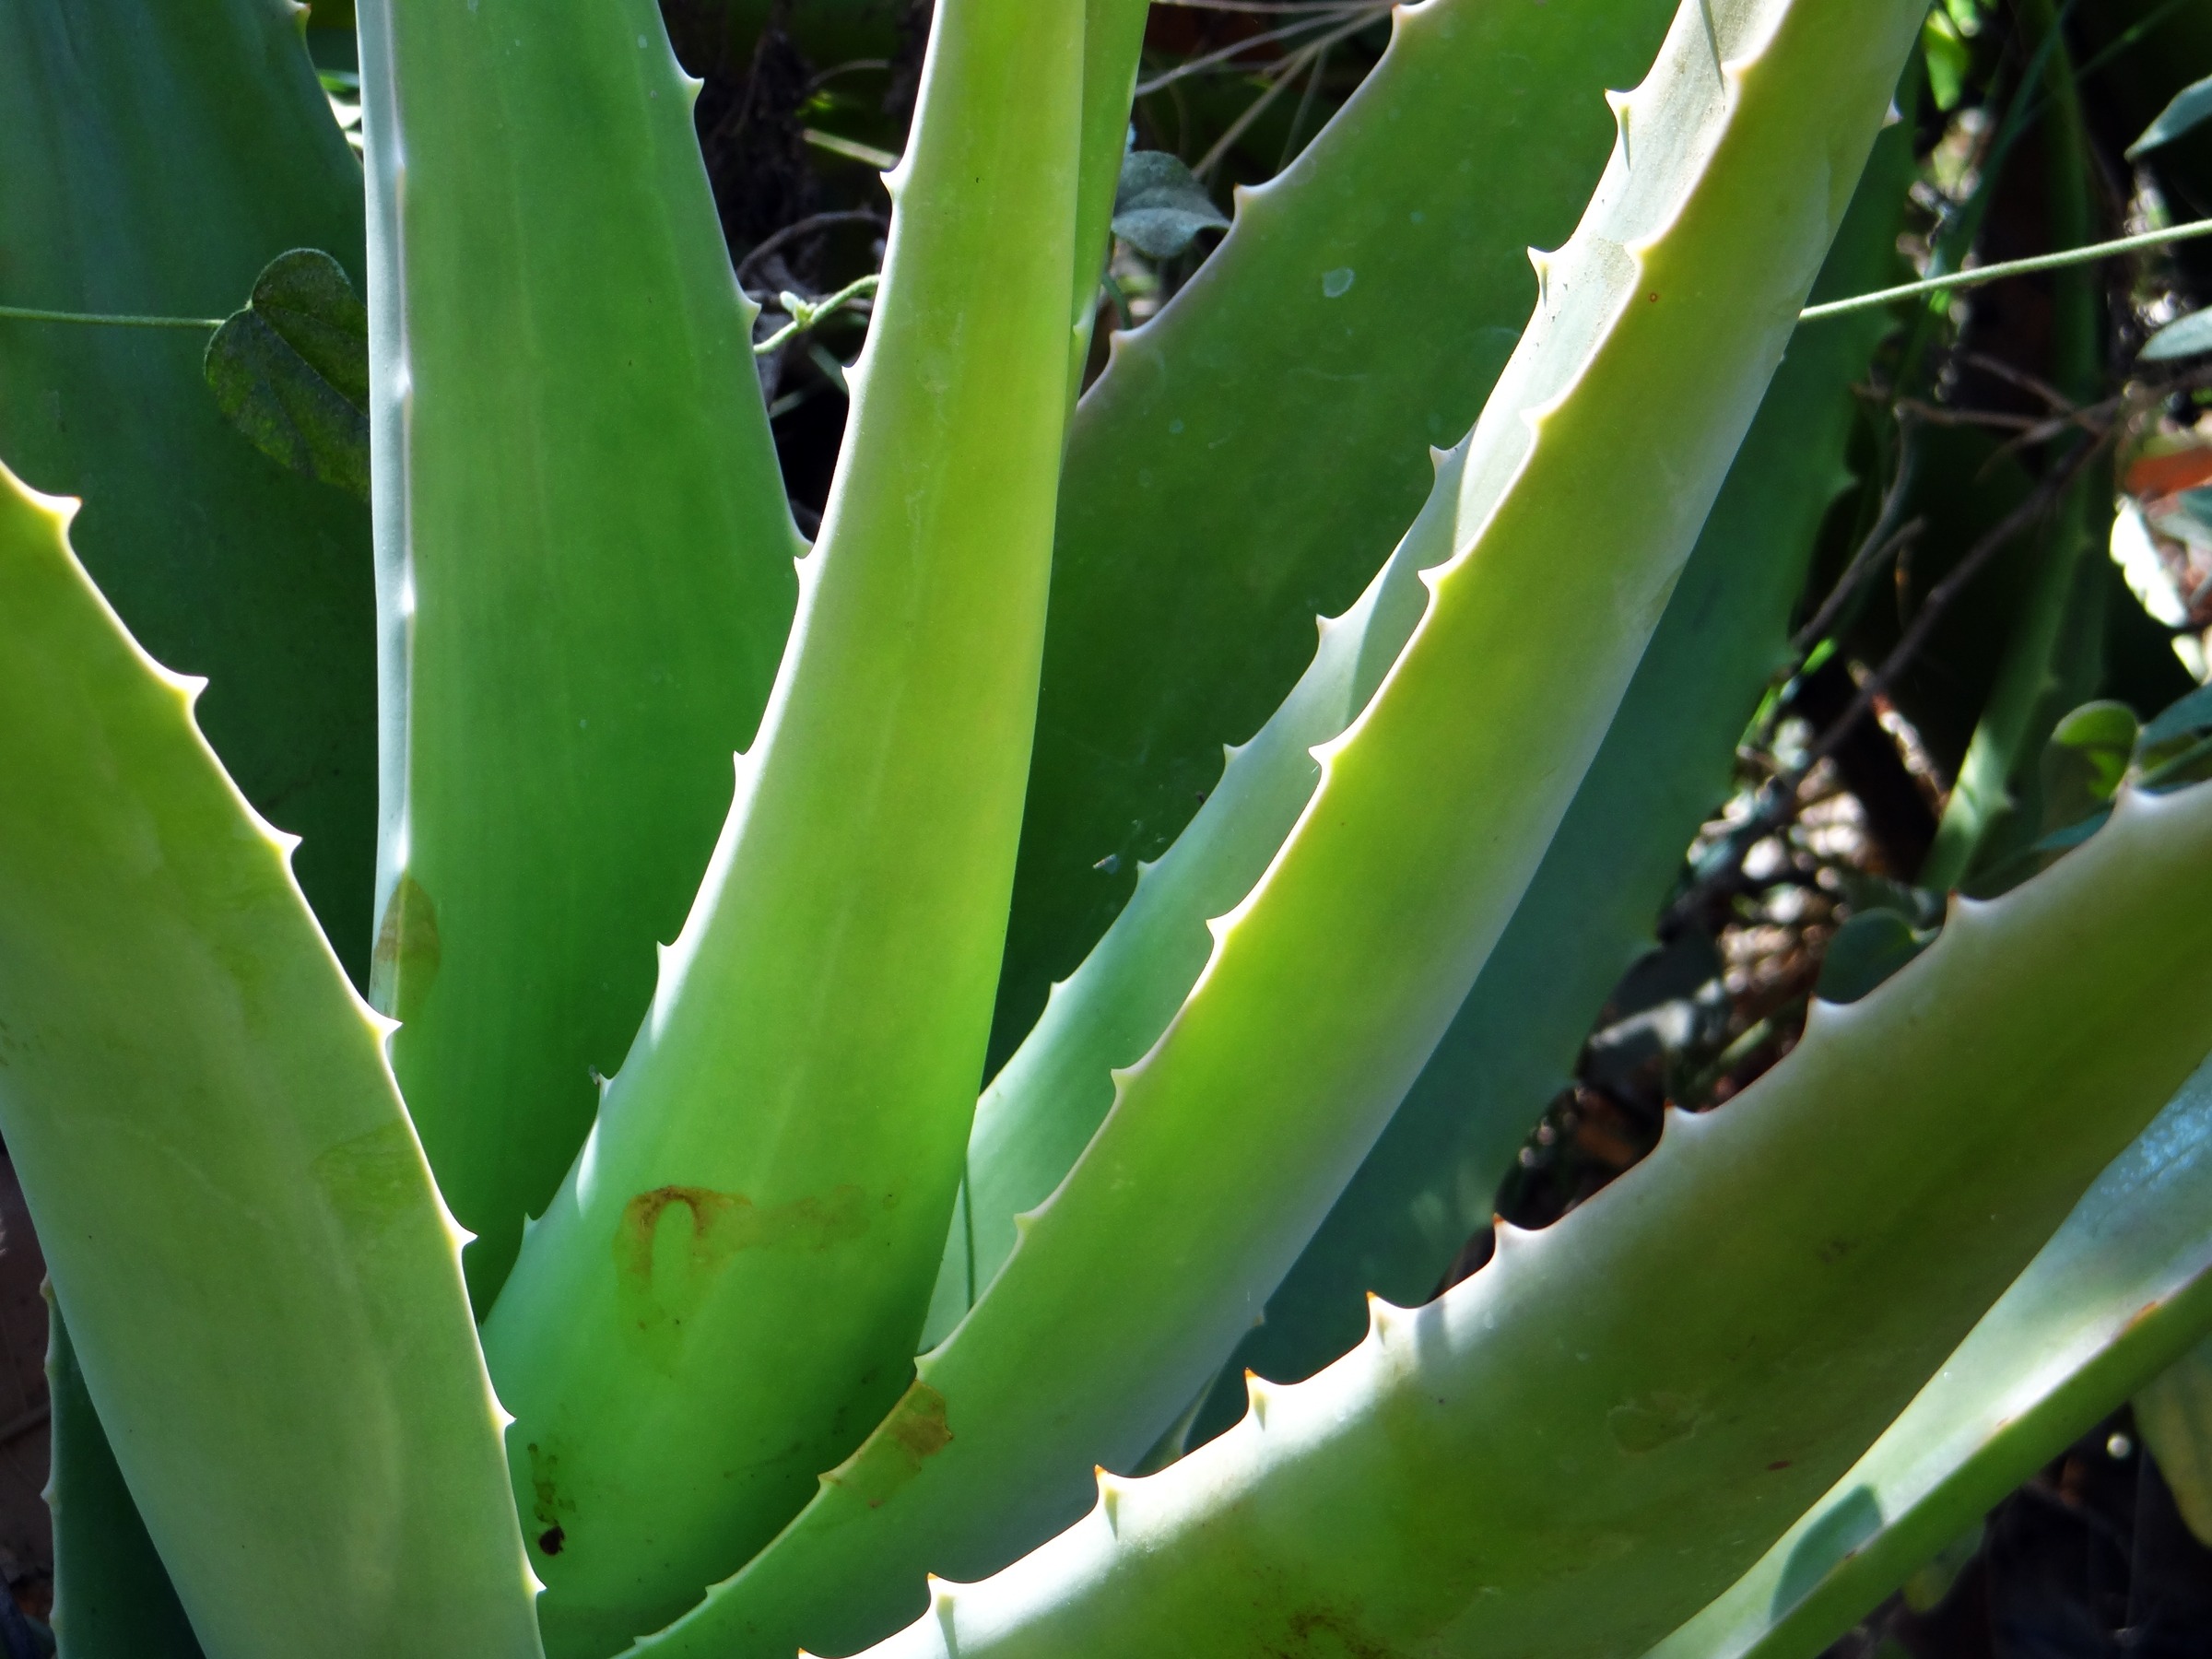
nature, plant, flower, green, natural, botany, succulent, dharwad, stalks, aloe, india, agave, xanthorrhoeaceae, herbal, medicinal, healing, flowering plant, aloe vera, plant stem, land plant, agave azul